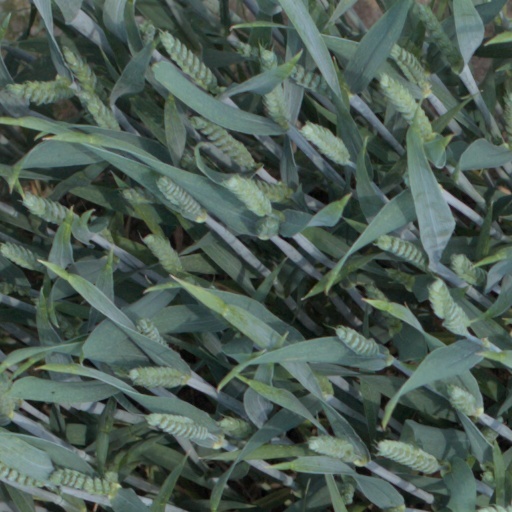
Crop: wheat